Cultural Center Historic District (Detroit)

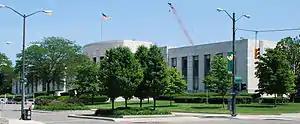
Rackham Education Memorial Building in Detroit's Cultural Center Historic District

The Rackham Building was named after Horace Rackham, a local philanthropist and an early investor in Ford Motor Company. The building opened in 1941, serving as the headquarters for the Engineering Society of Detroit and the University of Michigan Extension Service.